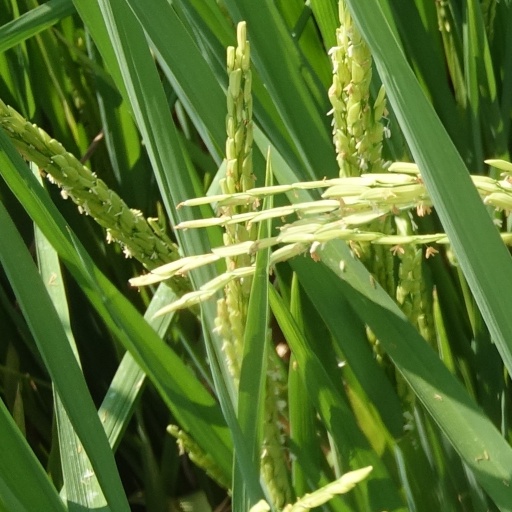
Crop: rice